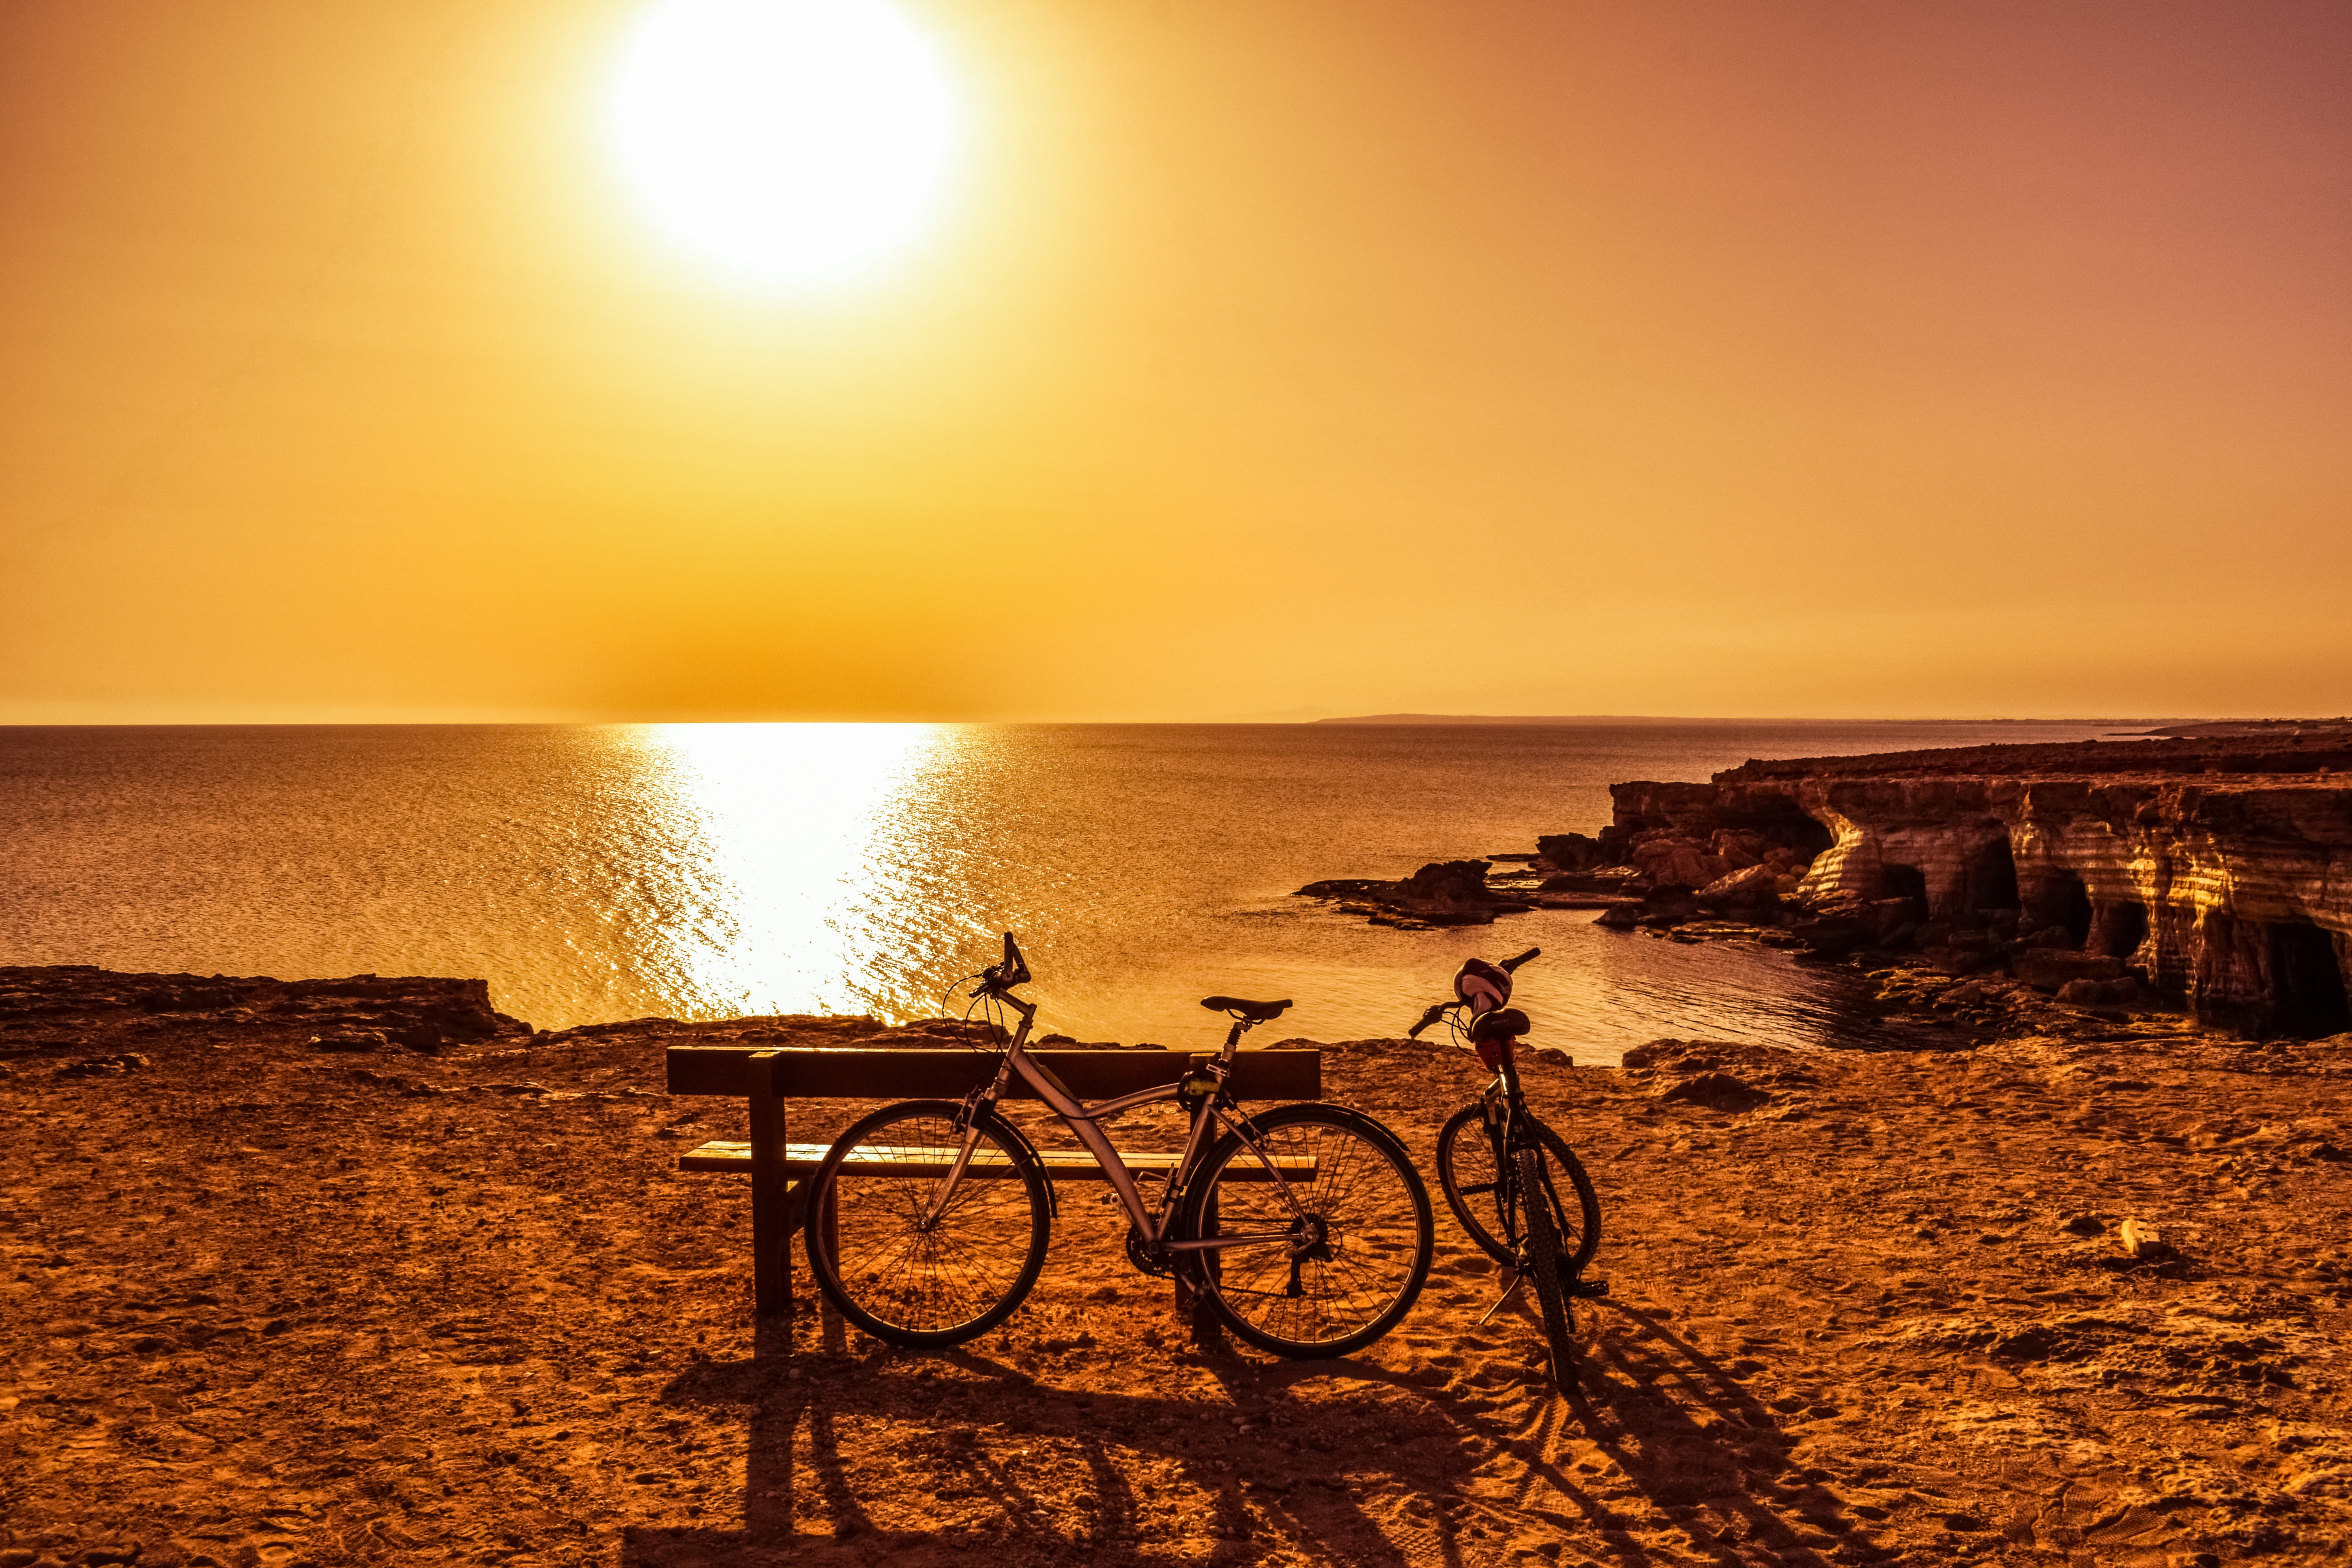
beach, landscape, sea, coast, nature, sand, ocean, horizon, sun, sunrise, sunset, sunlight, morning, shore, wave, adventure, bicycle, dawn, recreation, dusk, evening, reflection, bay, leisure, body of water, afternoon, cavo greko, cyprus